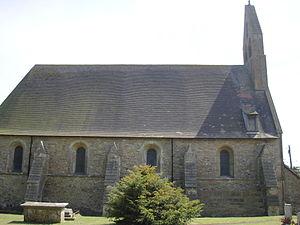
La chartreuse de Witham, également connue sous le nom de prieuré de Witham, est un ancien monastère de chartreux, sis à Witham Friary, paroisse civile du comté du Somerset en Angleterre du Sud-Ouest. Elle est fondée en 1178 ou 1179 et est la plus ancienne chartreuse médiévale d'Angleterre. Elle est dissoute en 1539 dans la réforme entreprise par Henri VIII à partir de 1538.